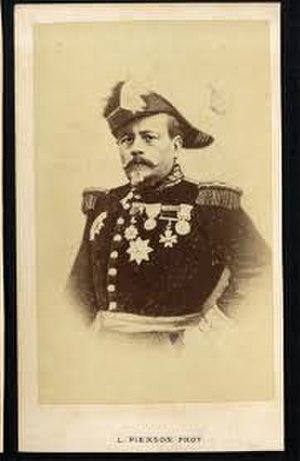
Portrait du général UHRICH, par PIERSON
L'enceinte de Strasbourg est un ensemble de constructions militaires destiné à protéger la ville d'une attaque ennemie. Ces défenses sont attestées dès l'Antiquité, entre les Iᵉʳ et IVᵉ siècles de notre ère, avec l'édification des murailles du camp romain d'Argentoratum par les hommes de la VIIIᵉ Légion. Les remparts romains persistent bien après le départ des légionnaires lors des Invasions barbares du Vᵉ siècle. Entre la chute de l'Empire romain d'Occident et la fin du Haut Moyen Âge, une modeste population s'abrite derrière les murs et continue à les entretenir sous la houlette de son évêque, seule autorité temporelle restée pérenne. Après le renouveau carolingien, entre les XIᵉ et XVᵉ siècles, la ville de Strasbourg s'étend et absorbe ses faubourgs par l'édification de quatre murailles d'extension. Entre les XVᵉ et XIXᵉ siècles, la ville tout en connaissant un développement démographique marqué ne s'étend plus et reste corsetée à l'intérieur de ses murs.
Jean-Jacques Alexis Uhrich né à Phalsbourg le 15 février 1802 et mort à Paris le 9 octobre 1886 est un général de division français.